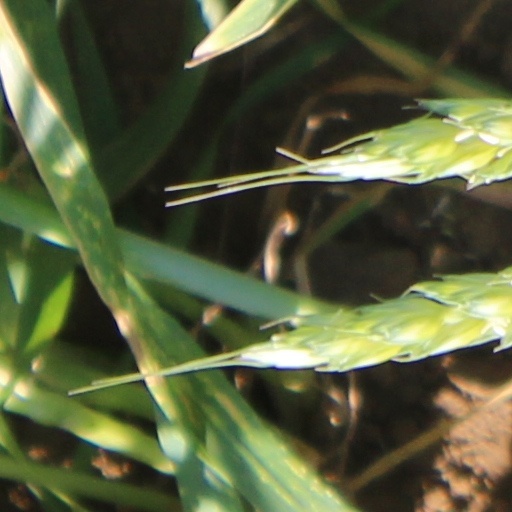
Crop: wheat